Río Escondido (film)

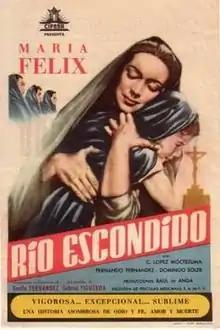

Río Escondido is a 1948 Mexican melodrama directed and co-written by Emilio Fernández and starring María Félix, Fernando Fernández, Carlos López Moctezuma, and Domingo Soler.